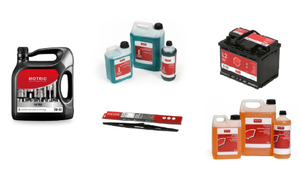
Motrio est une marque de pièces détachées multimarques automobiles créée par Renault en 1998 dans le but de fournir une gamme alternative à sa pièce d’origine. Elle est également devenue un réseau de réparation multimarques en 2003.